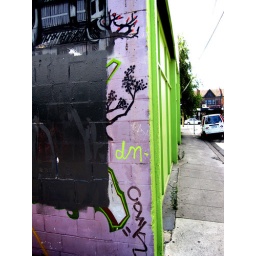
Green painted building in Prahran with green graffiti to match. How considerate.